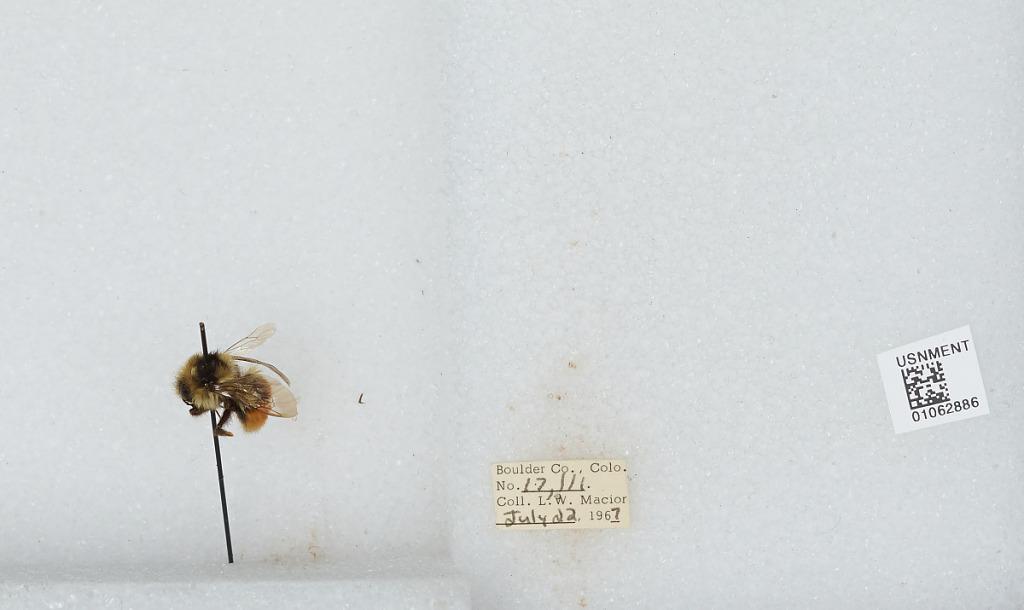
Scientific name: Bombus (Pyrobombus) bifarius Cresson
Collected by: L. Macior
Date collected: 1967-7-22
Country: United States
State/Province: Colorado
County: Boulder
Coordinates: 40.0017, -105.308